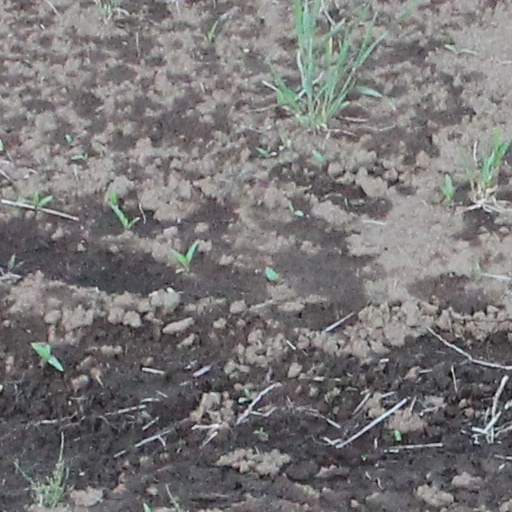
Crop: wheat